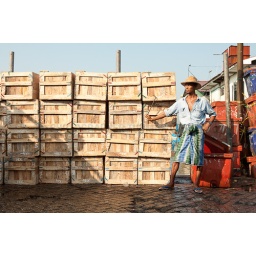
A man standing ready to load the boxes of fish on a truck at the fishing port in Yangon, Myanmar.